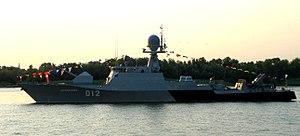
La flottille de la Caspienne est la plus ancienne flottille de la Marine militaire russe, stationnée en mer Caspienne. Elle reçoit l'ordre du Drapeau rouge en 1945.